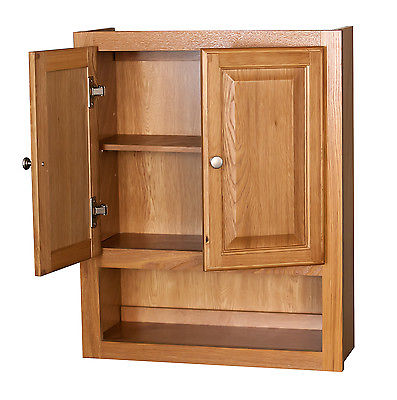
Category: cabinet